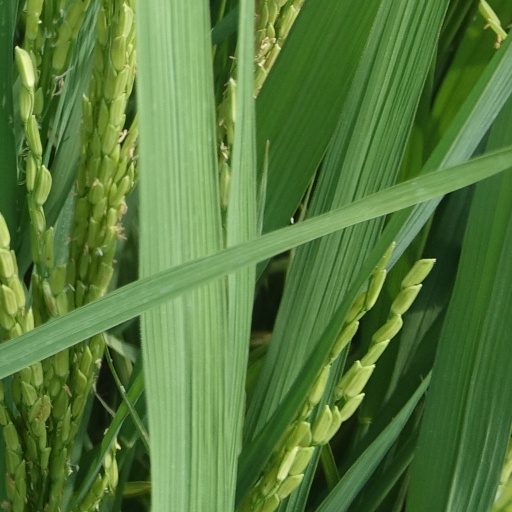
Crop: rice